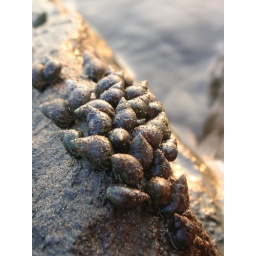
This animal adhere in the rock near of the beach.